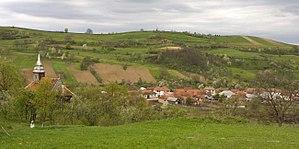
Lazuri de Beiuș est une commune roumaine du județ de Bihor, en Transylvanie, dans la région historique de la Crișana et dans la région de développement Nord-Ouest.